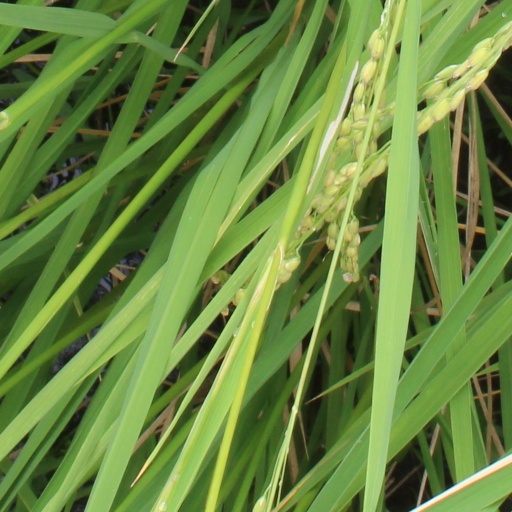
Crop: rice